Alan Carr's Specstacular

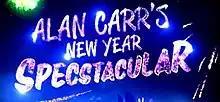
Title card for "Alan Carr's New Year Specstacular"

Alan Carr's Specstacular is a special broadcast on Channel 4 presented by Alan Carr. The show features Alan and guests all competing in sketches, games and musical performances. The show was originally broadcast on 31 December 2011 as "Alan Carr's New Year Specstacular" and has spawned to various other specials including two "Summertime Specstacular"s in 2012 and a "Grand National Specstacular" in 2013.